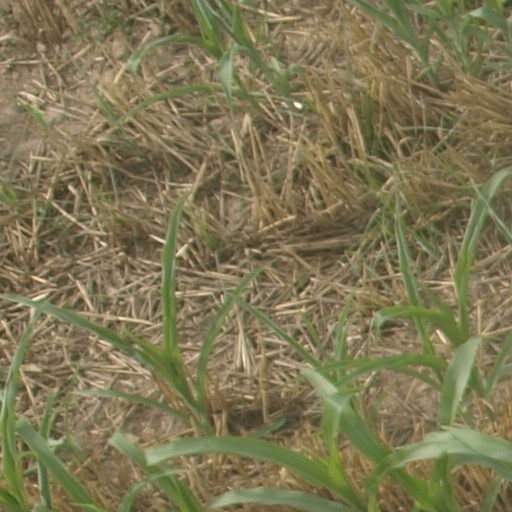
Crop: maize; corn